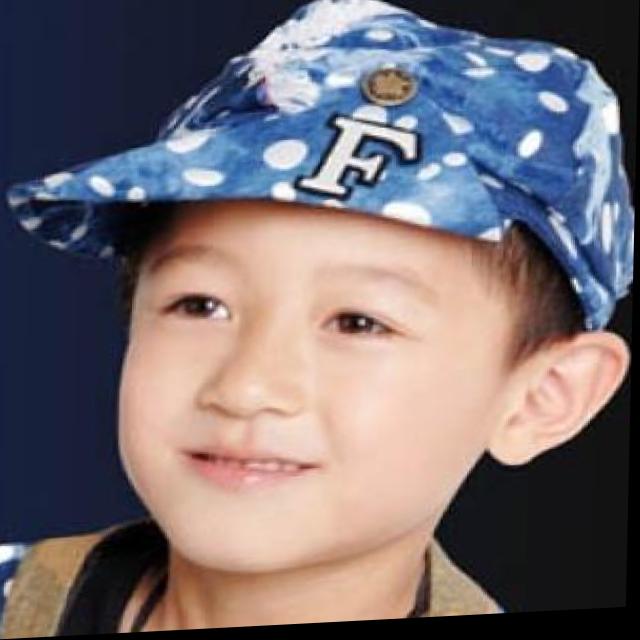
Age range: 0-12